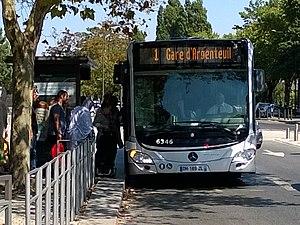
Boulevard de la Résistance, Argenteuil (Val-d'Oise, France).Mercedes-Benz Citaro C2 assurant une course de la ligne 1 pour la gare de Sartrouville, malgré l'erreur de la girouette.